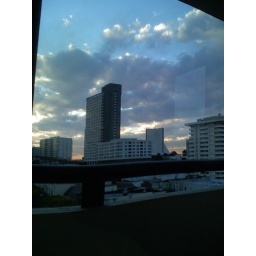
sunrise view framed by the top floor balcony at hotel tomo